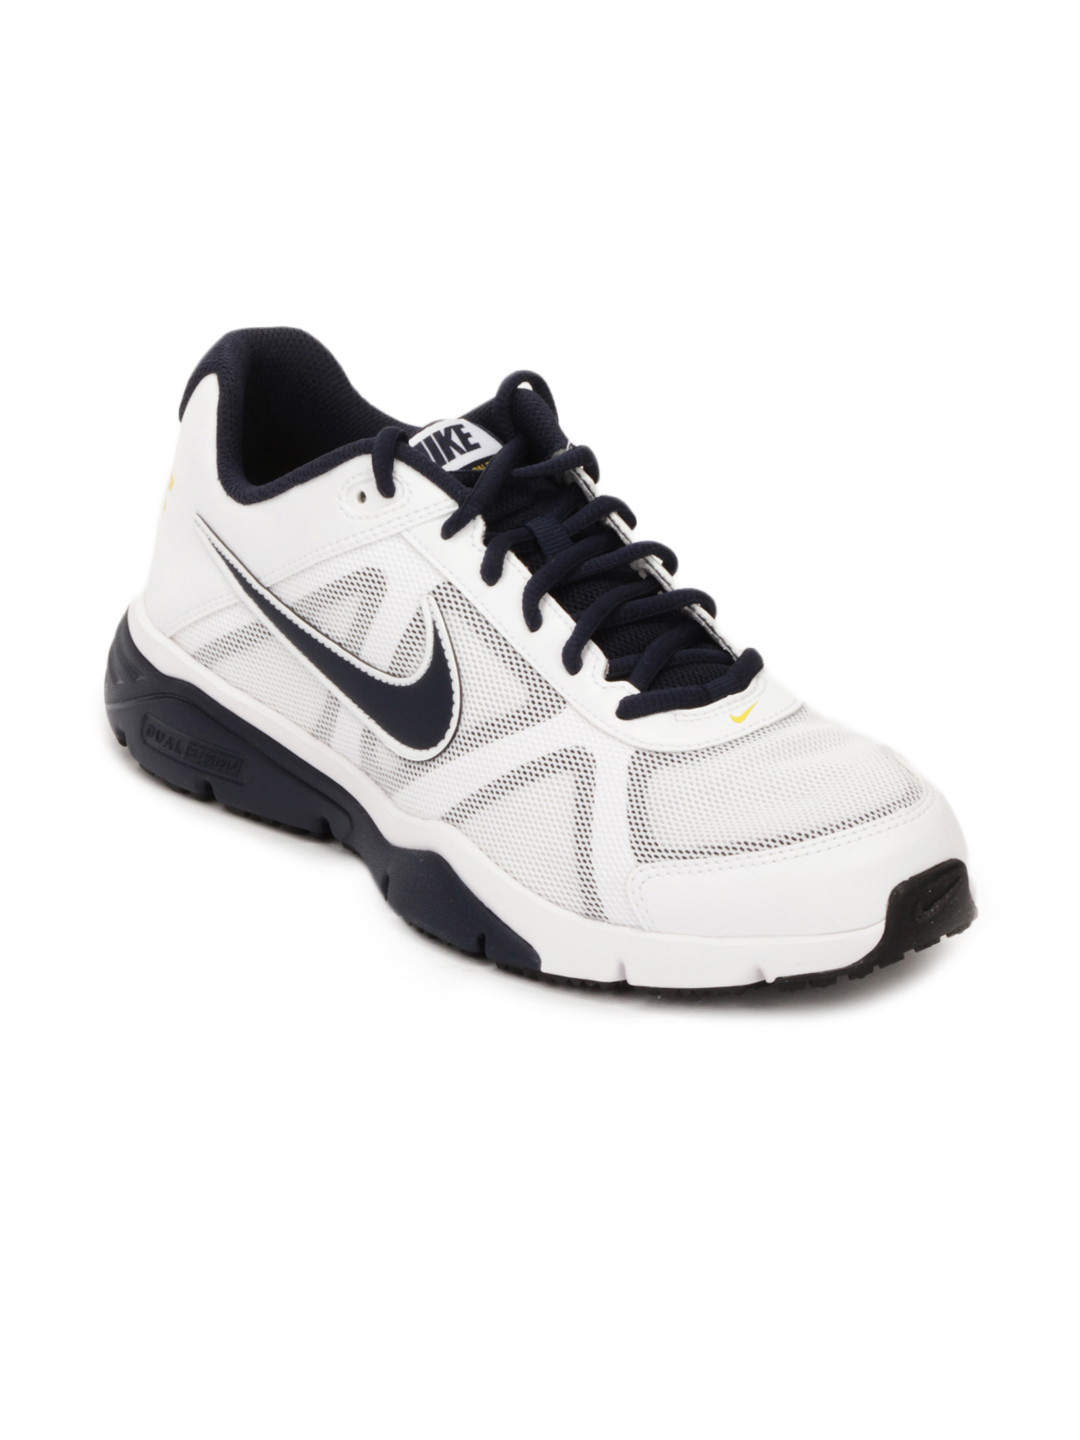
Nike Men Dual Fusion White Sports Shoes
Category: Footwear / Shoes / Sports Shoes
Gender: Men
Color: White
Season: Summer 2012
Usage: Sports